Don Dunstan

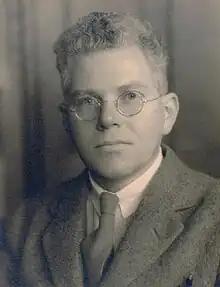
Mark Oliphant, the first Governor of South Australia to be appointed on Dunstan's recommendation

Having played a part in Labor's abandonment of the White Australia Policy at national level, Dunstan was also prominent in promoting multiculturalism. He was well known for his attendance at and patronage of Cornish, Italian and Greek Australian cultural festivals and his appreciation of Asian art, and sought to build on cultural respect to create trade links with Asia. Dunstan's involvement in such cultural exchanges was also credited with generating strong support for Labor from ethnic and non-Anglo-Saxon immigrant communities, although it was viewed with suspicion by some in the Anglo-Saxon establishment. Dunstan himself later recalled: "When I proposed the establishment of a Cornish Festival, in Australia's 'Little Cornwall', people of Cornish descent came flocking."